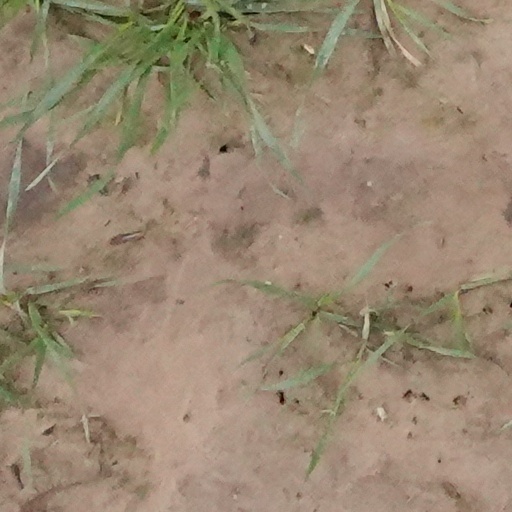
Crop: wheat